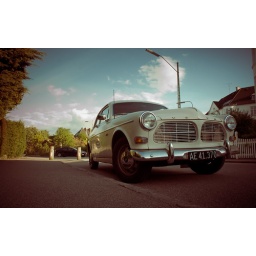
Volvo.I was out walking in our neighbourhood again today, and apparently there are many old cars standing around :-)